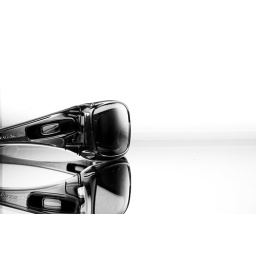
Strobist: Sunpak Auto Thyristor 544 bounced off wall behind glasses held above camera.